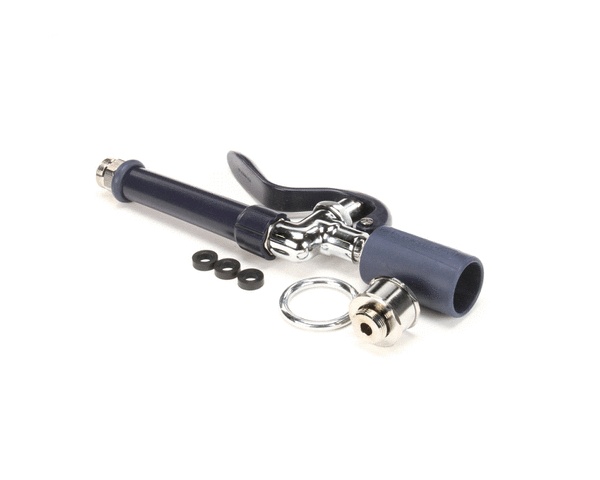
38093
38093
Brand: POWER SOAK PARTS
Category: Hardware > Plumbing > Plumbing Fixture Hardware & Parts > Toilet & Bidet Accessories > Bidet Faucets & Sprayers